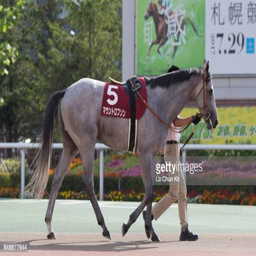
mountain being led around the paddock during japanese city